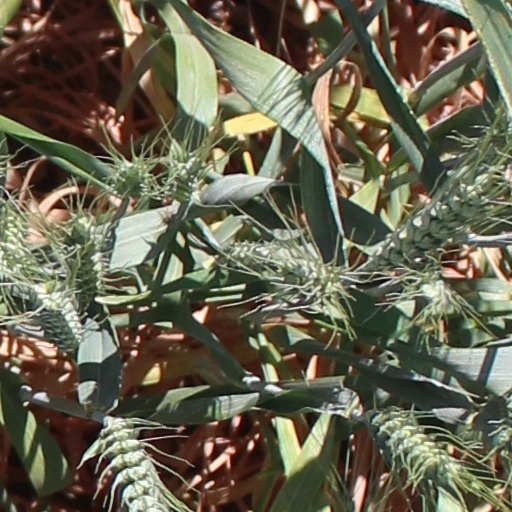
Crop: wheat